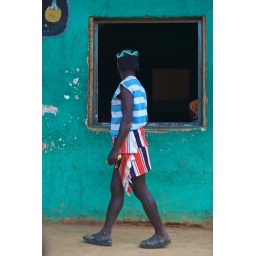
Man walking towards the local drinking house in Dimeka.